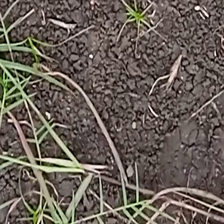
Weed species: Harali_(Cynodon_dactylon)